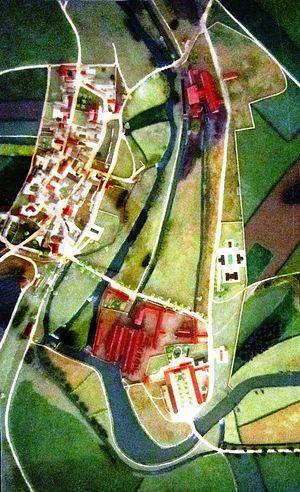
Maquette de la forge Marmont vers 1840
Sainte-Colombe-sur-Seine est une commune française située dans le département de la Côte-d'Or en région Bourgogne-Franche-Comté.